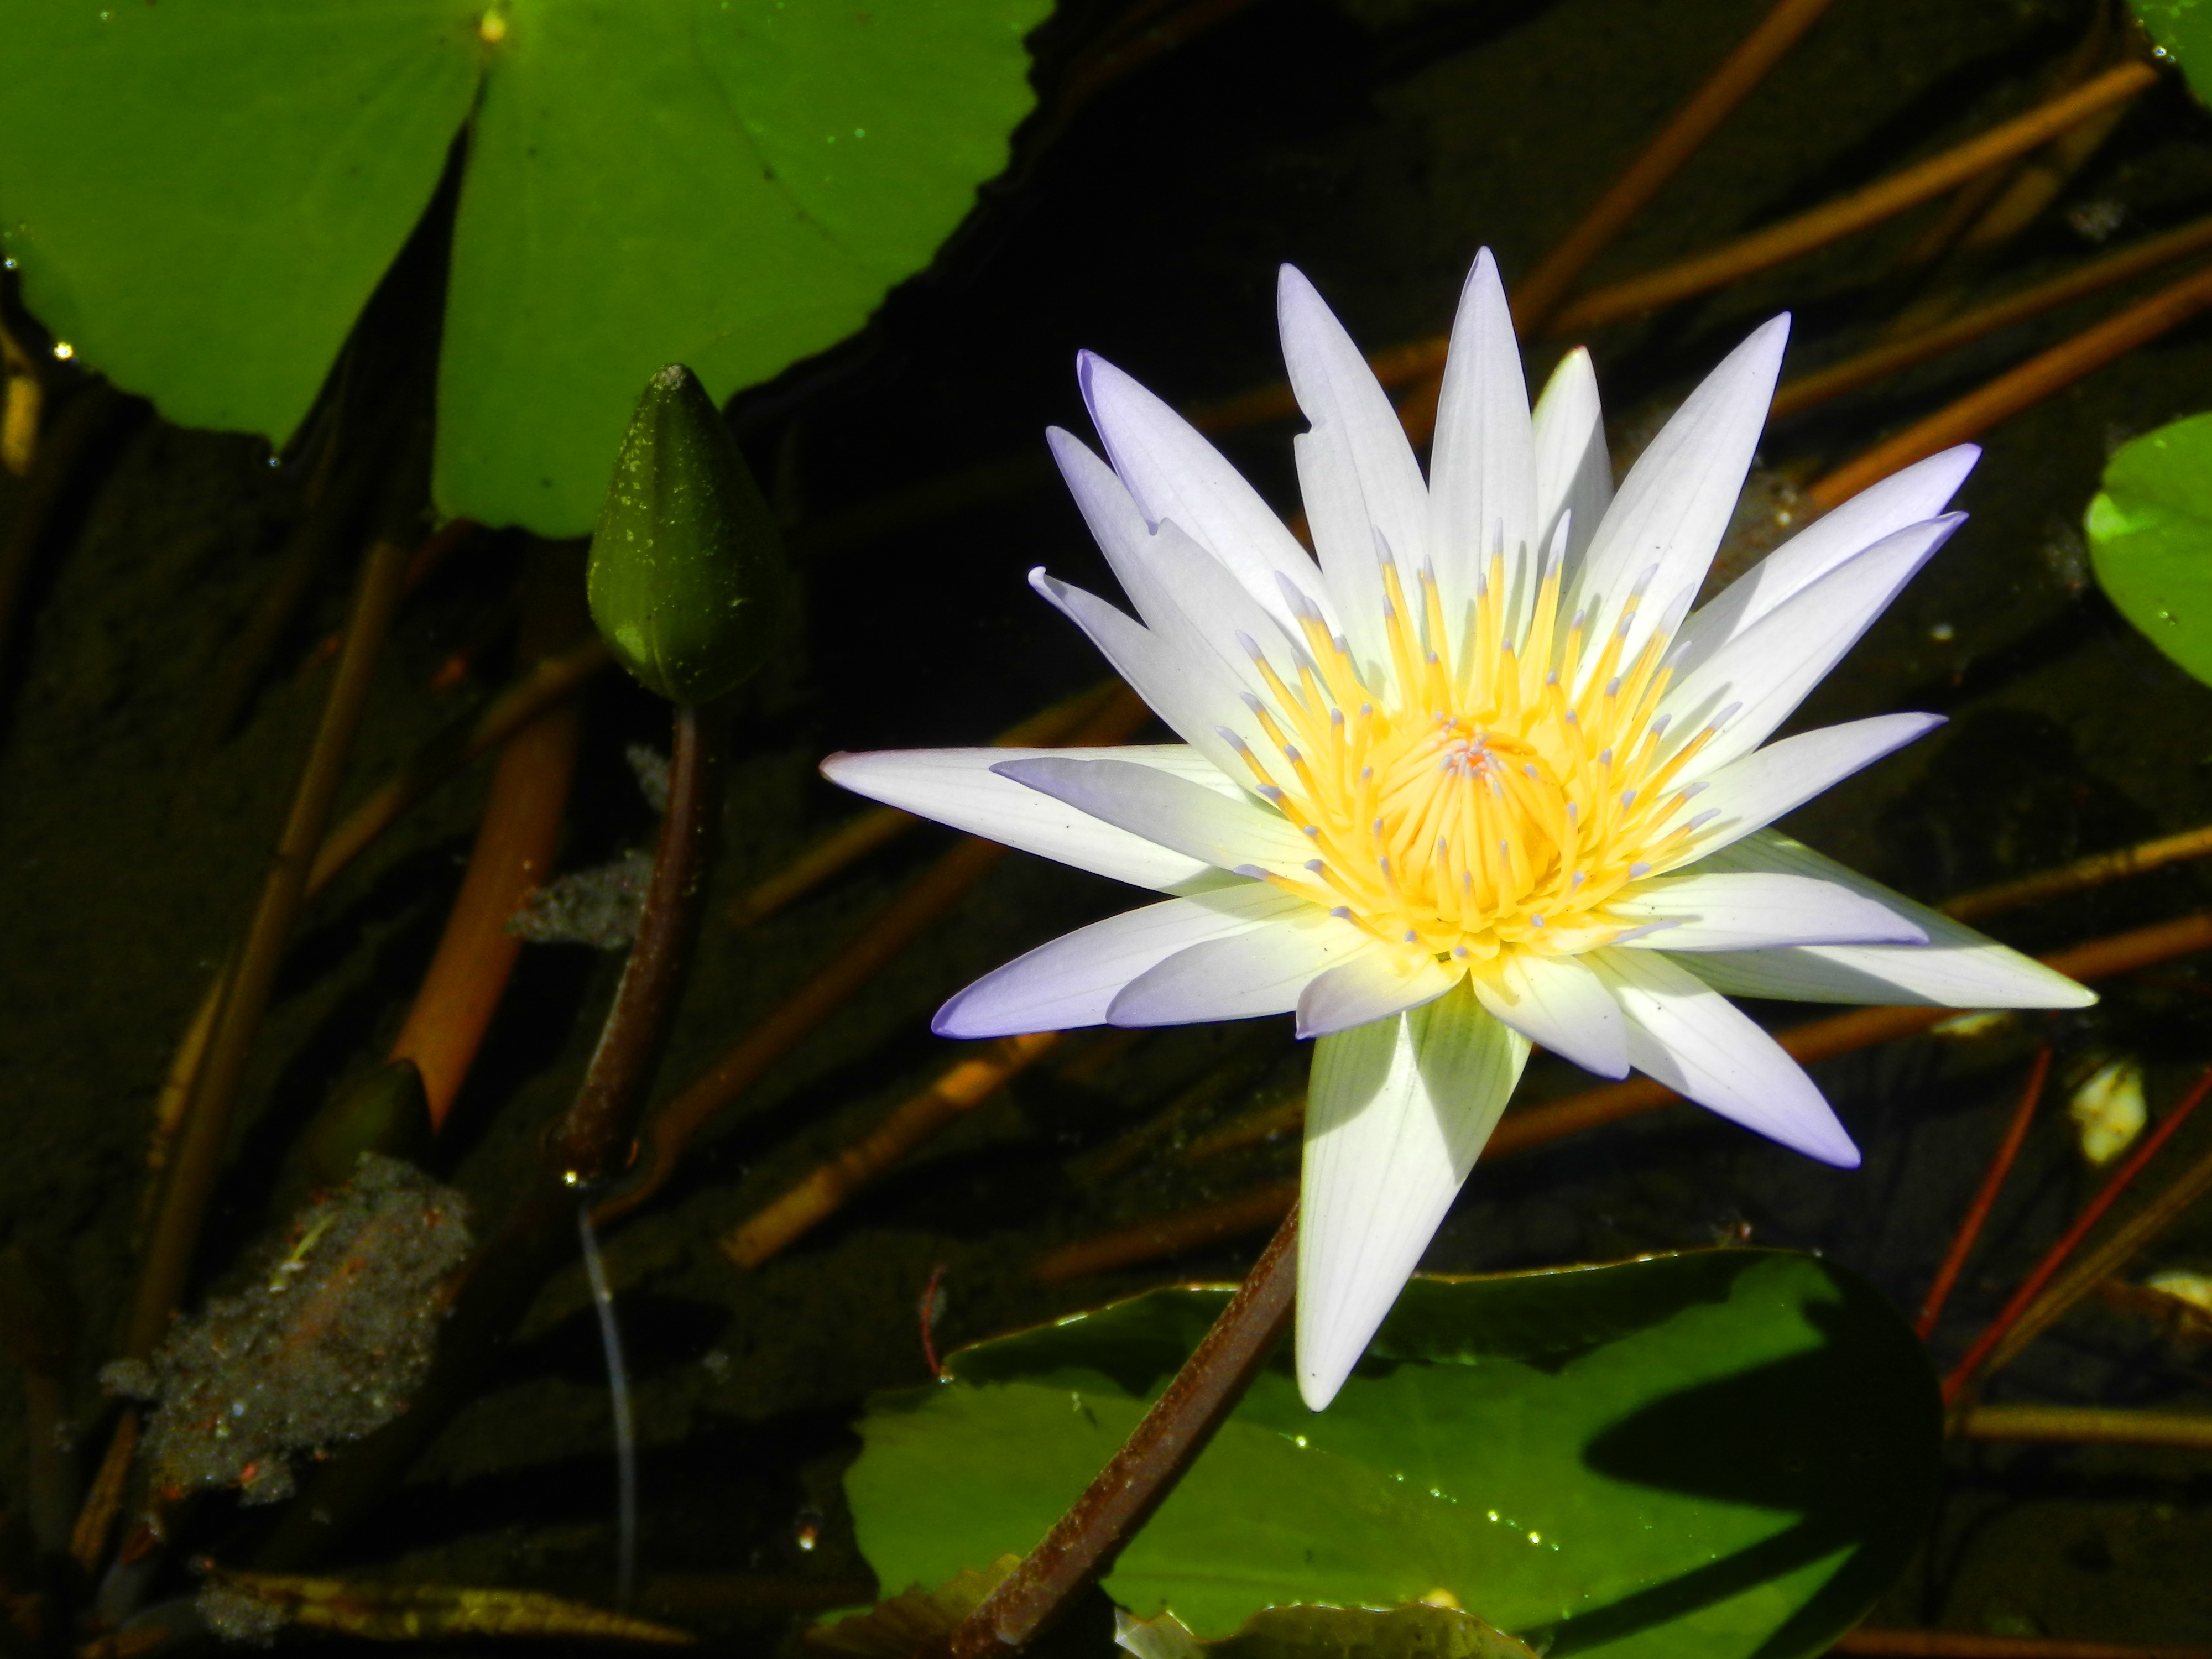
nature, blossom, plant, white, sunlight, leaf, flower, petal, pond, green, tropical, botany, blooming, aquatic, yellow, aquatic plant, flora, water lily, wildflower, close up, exotic, macro photography, flowering plant, plant stem, land plant